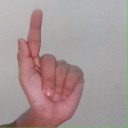
अक्षर: ळ